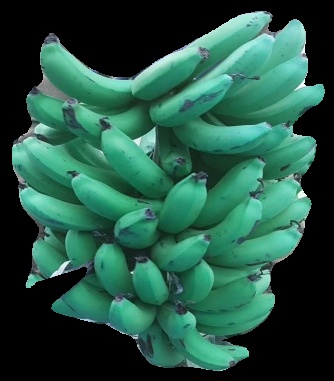
Variety: pachbale
Grade: grade3